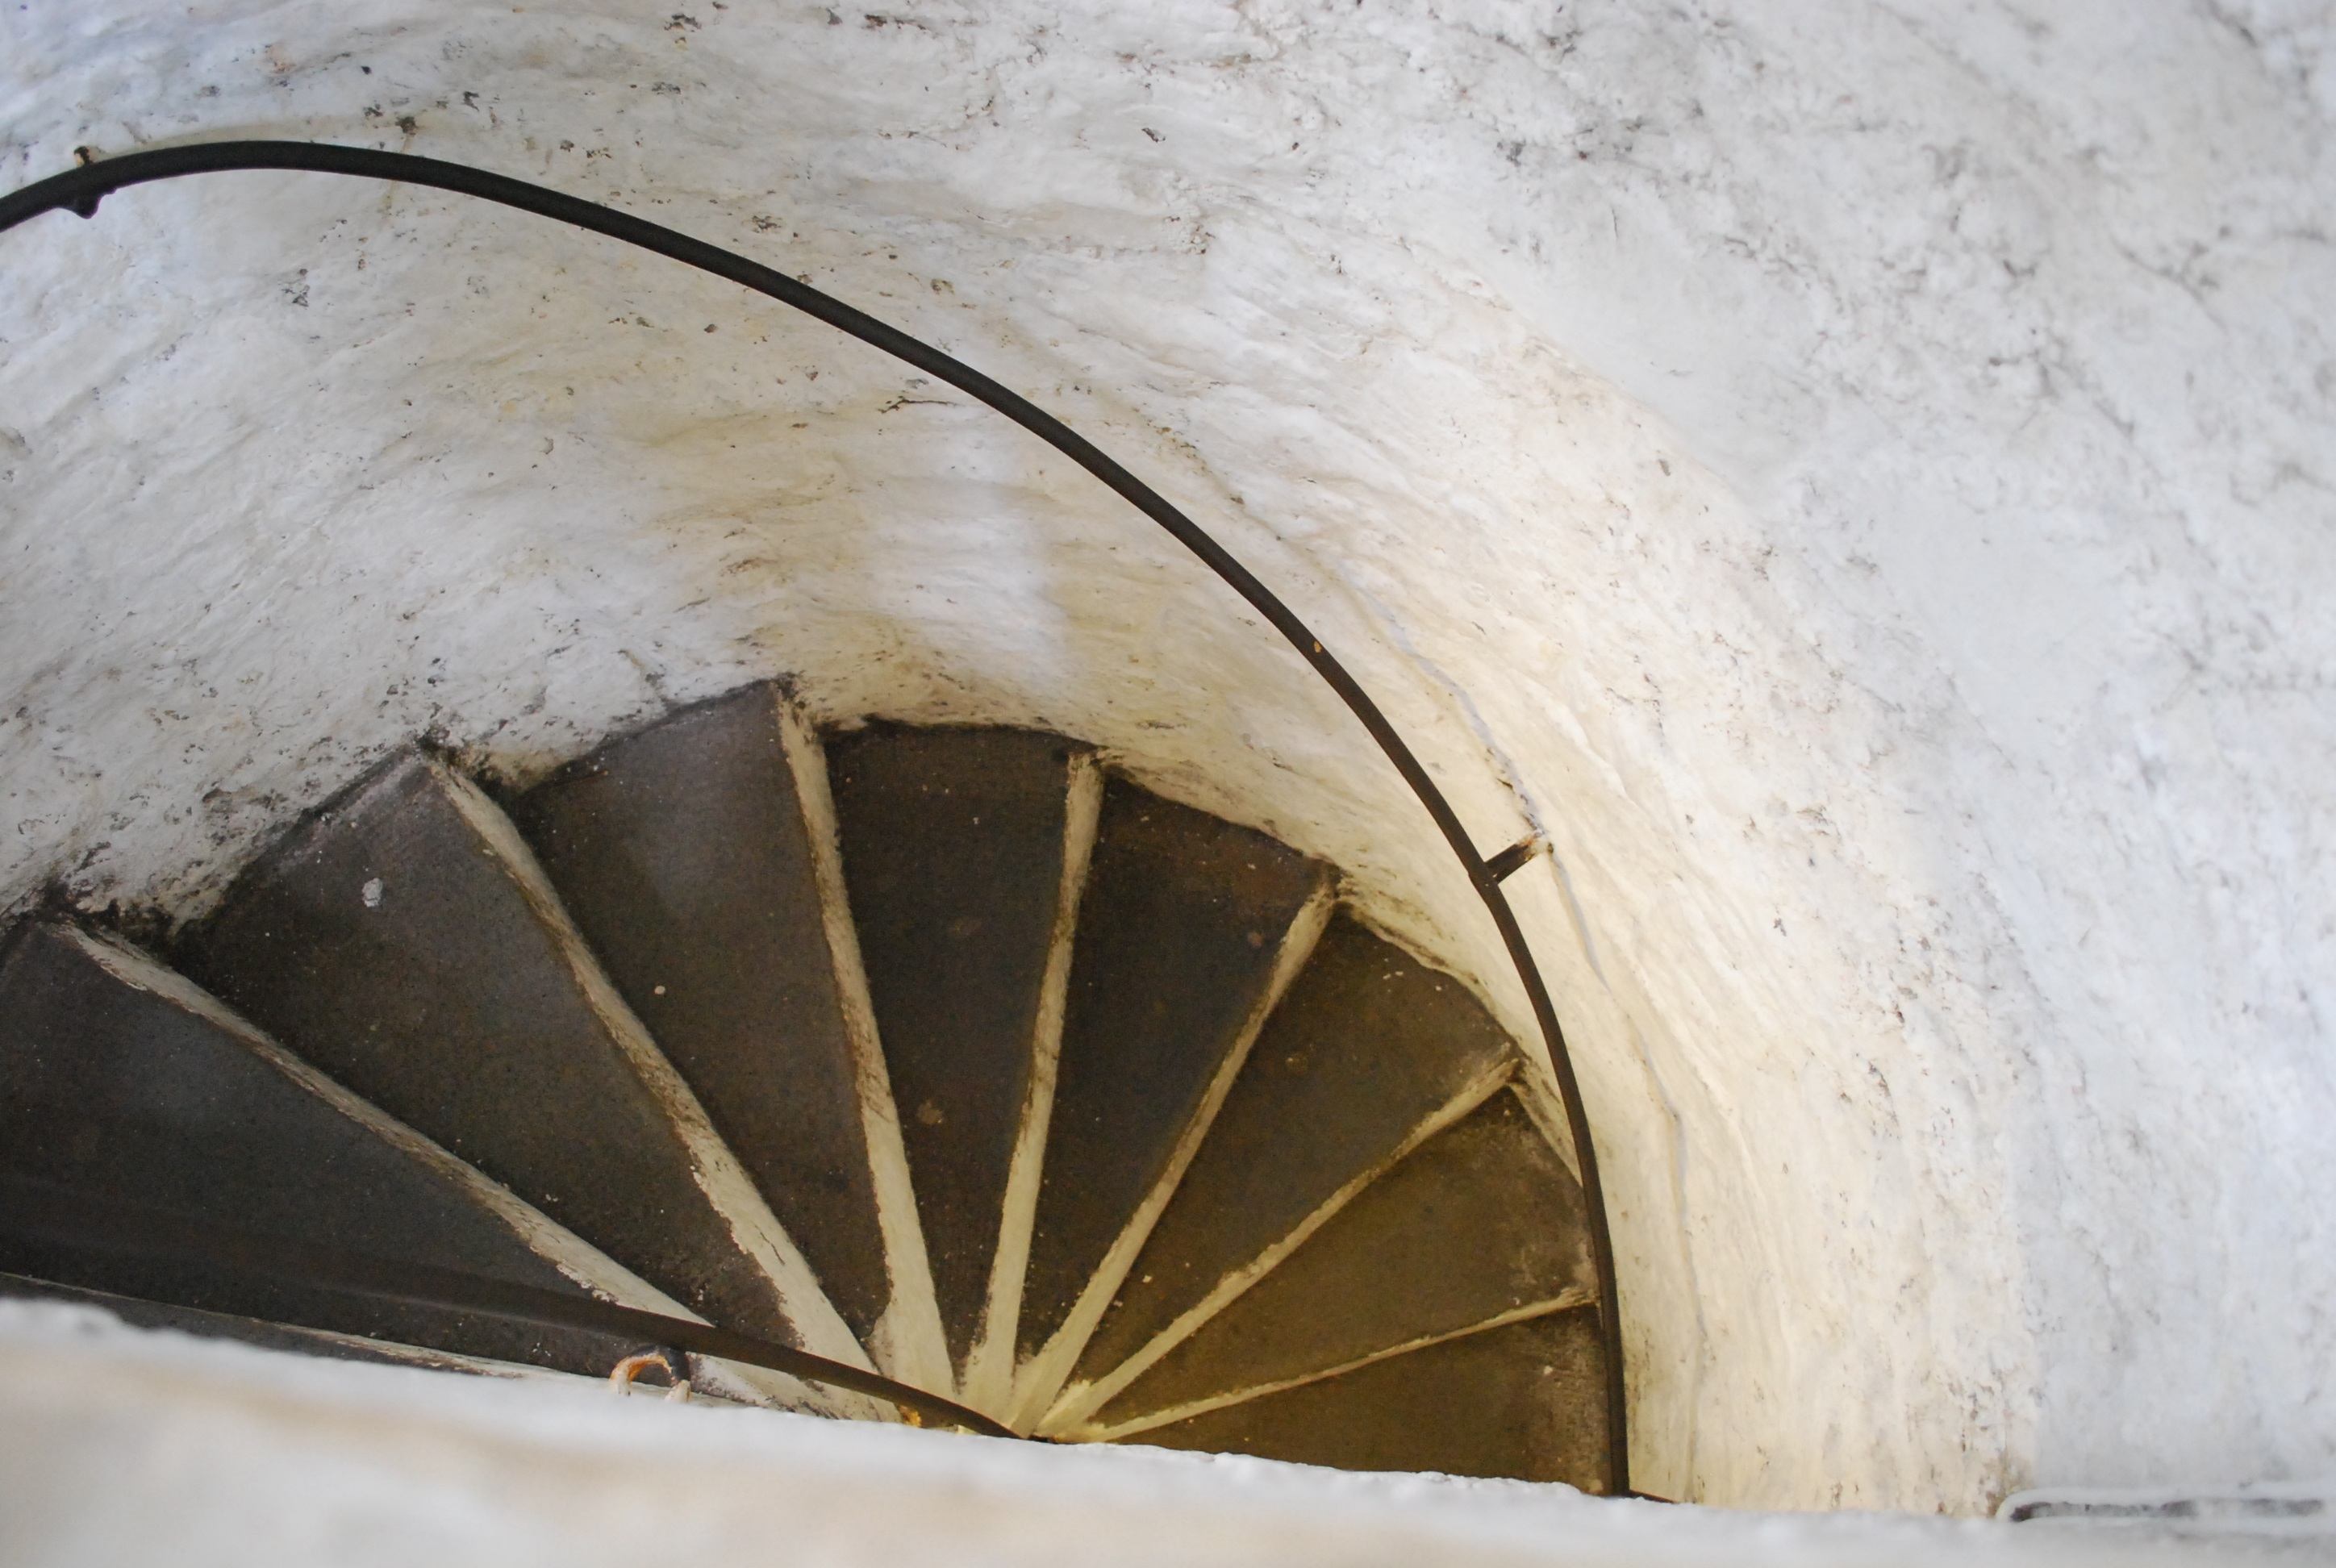
snow, wing, architecture, wood, round, spiral, interior, old, wall, staircase, tunnel, railing, geometric, curve, tower, empty, stairway, swirl, climb, sculpture, design, stairs, circular, shape